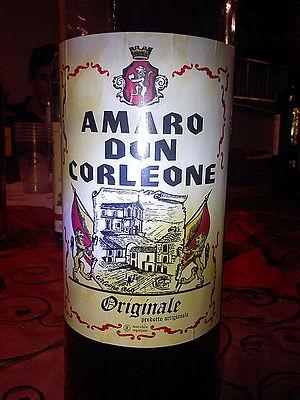
Bouteille de l'amer Don Corleone, étiquette principale Italiano: Bottiglia di Amaro Don Corleone, etichetta principale
L'Amaro Don Corleone est un amer italien créé en 1984, fabriqué à Lercara Friddi en Sicile.